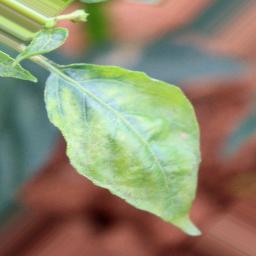
Label: nutritional